Smithfield, London

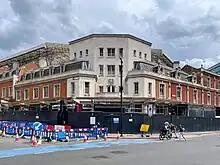
Construction work in 2023

Since 2005, the "General Market" (1883) and the adjacent "Fish Market" and "Red House" buildings (1898), part of the Victorian complex of the Smithfield Market, have been facing a threat of demolition. The City of London Corporation, the ultimate owner of the property, has been engaged in public consultation to assess how best to redevelop the disused property and regenerate the area. Former property developers Thornfield Properties had planned to demolish the historic site and build a seven-storey office block, offering of office space, with a retail outlet on the ground floor.